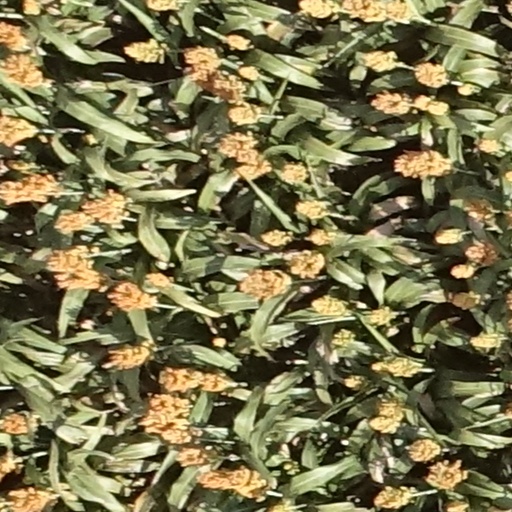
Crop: sorghum